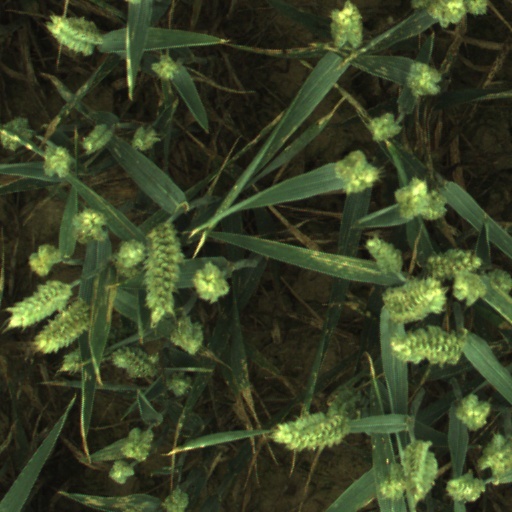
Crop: wheat